French Grand Prix

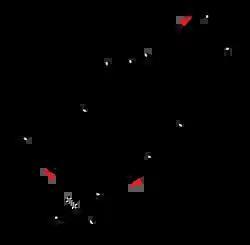
The Charade circuit, used in 1965, 1969, 1970 and 1972

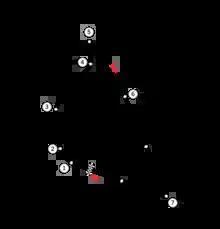
The faster Reims circuit, used from 1953 to 1966

The French Grand Prix returned to the Reims-Gueux circuit for 1938 and 1939, where the Silver Arrows continued their domination of Grand Prix racing. The Reims-Gueux circuit had its straights widened and facilities updated for the 1938 race. It was around this time that the French Grand Prix had some of its prestige transferred after 2 years of being a sportscar race- the Monaco Grand Prix had gained a huge amount of prestige and would become the premier French-related Grand Prix event, taking place in a tiny principality surrounded by France; but the French Grand Prix was still an important race now held traditionally on the first weekend of July. But when World War II began, the French Grand Prix did not come back until 1947, where it was held at the one-time Parilly circuit near Lyon, a race that was marred by an accident involving Pierre Levegh crashing into and killing 3 spectators. After that, Grand Prix racing returned to Reims-Gueux, where another manufacturer – Alfa Romeo – would dominate the event for 4 years. 1950 was the first year of the Formula One World Championship, but all the Formula One-regulated races were held in Europe. The race was won by Argentine Juan Manuel Fangio, who also won the next year's race – the longest Formula One race ever held in terms of distance covered, totalling 373 miles.